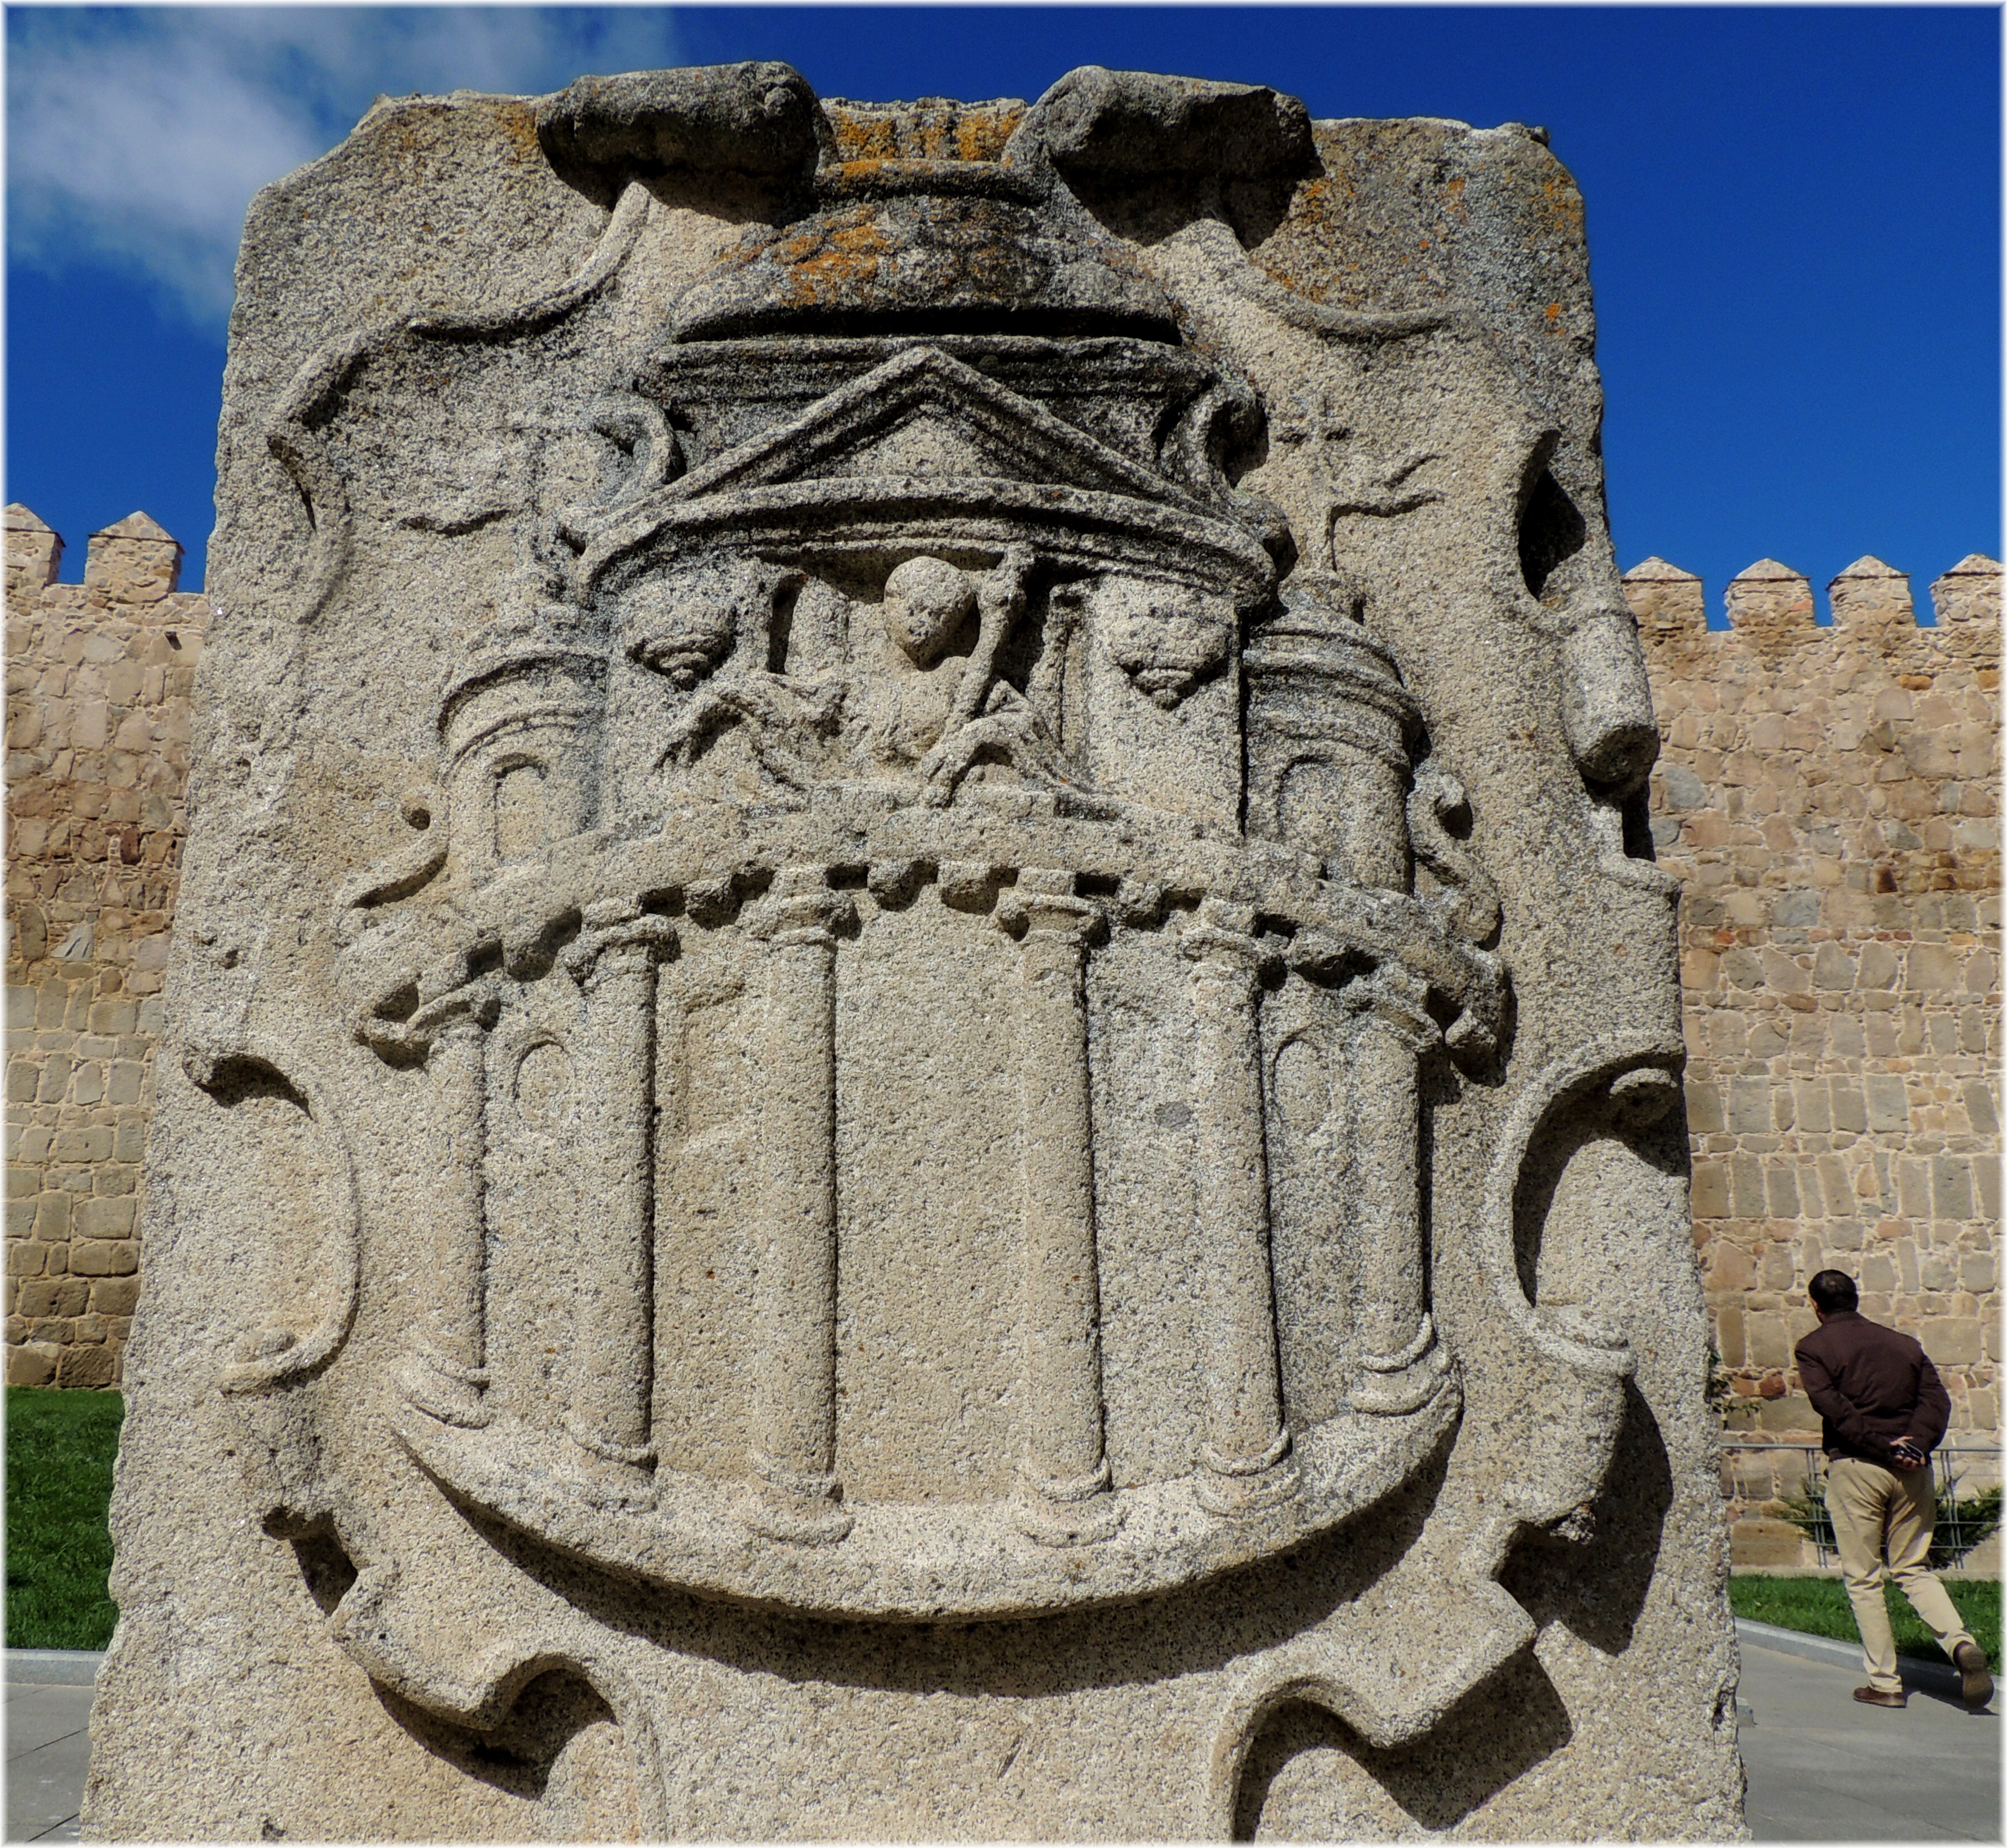
rock, structure, stone, monument, statue, column, landmark, sculpture, art, temple, escultura, piedra, heraldica, carving, pedra, relief, blason, escudos, stele, archaeological site, stone carving, ancient history, maya civilization